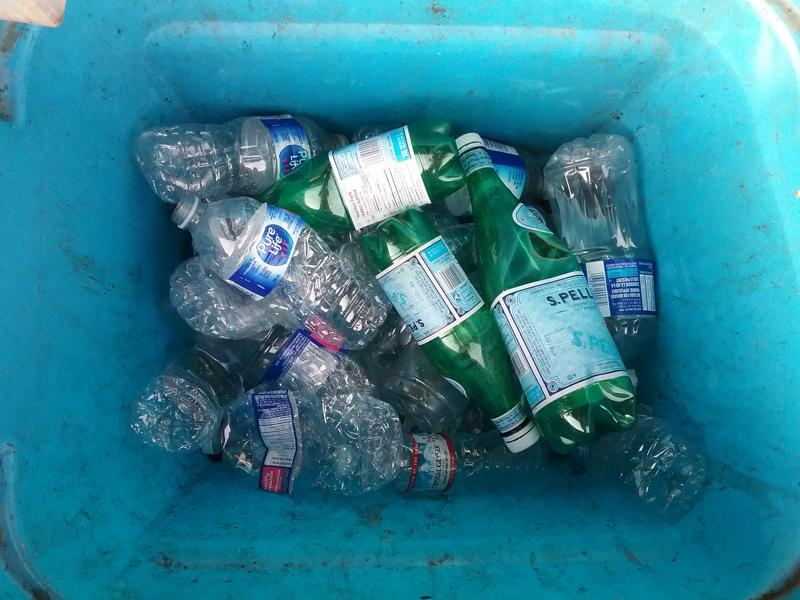
Waste category: plastic